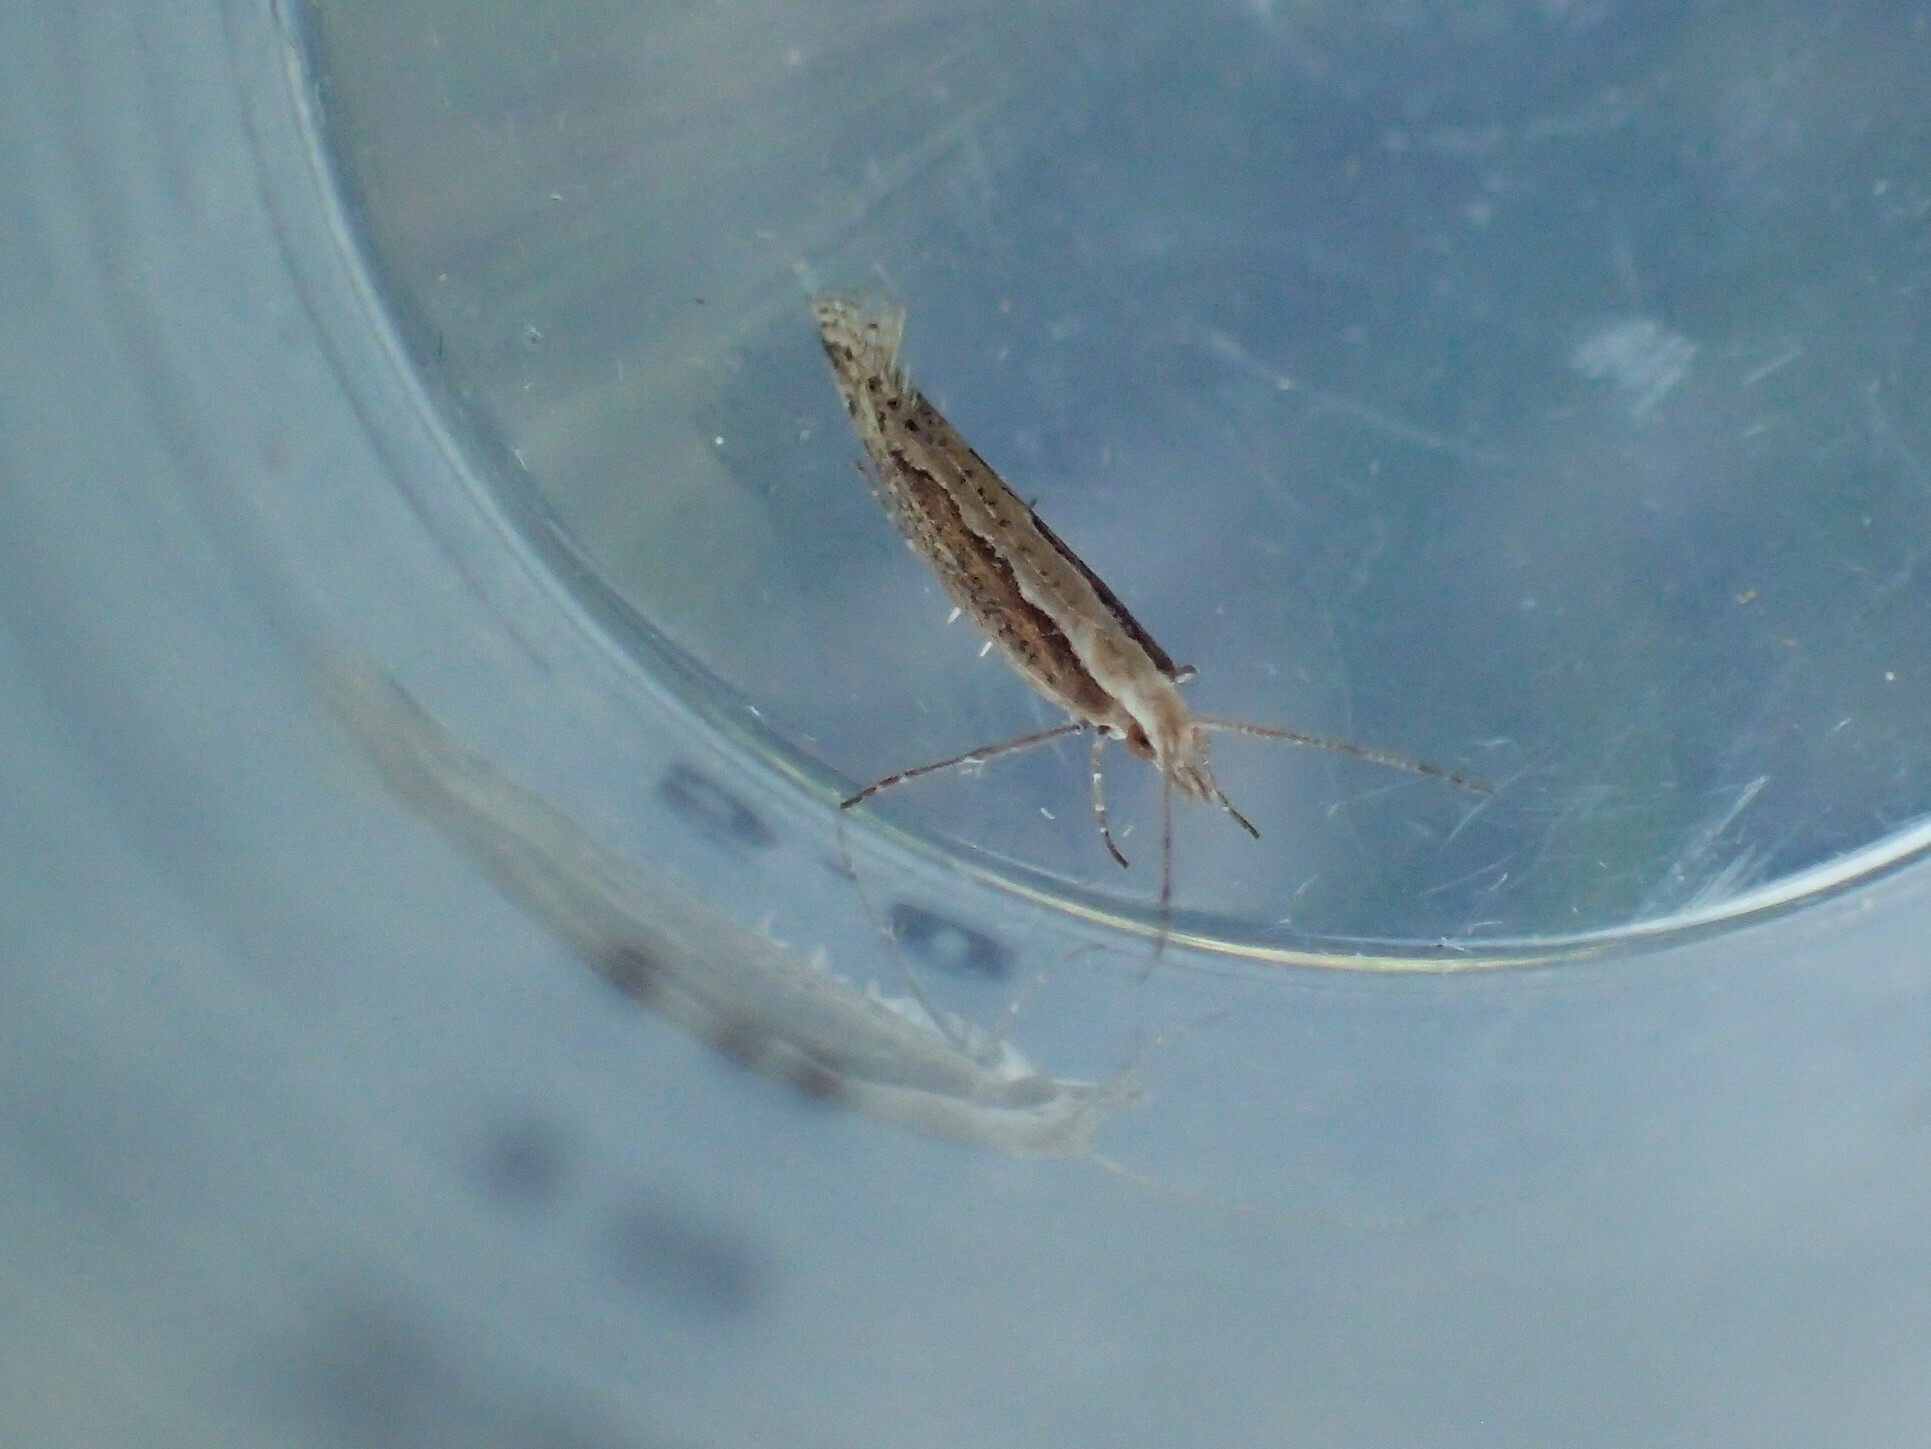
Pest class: diamondback_moth